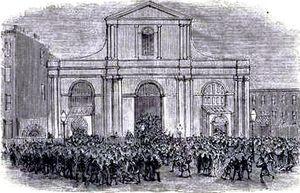
L'église Saint François Xavier est une église catholique romaine de Manhattan, située au 30–36 West 16th Street, entre la Cinquième Avenue et la Sixième Avenue dans le quartier Flatiron District de Manhattan, à New York.